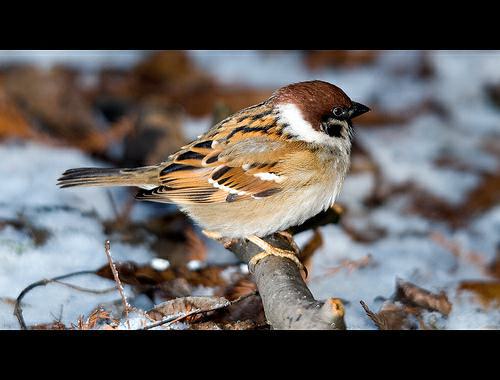
A photo of a house sparrow